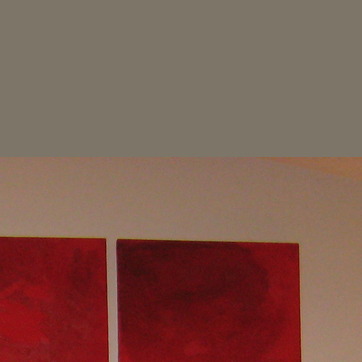
Material: painted